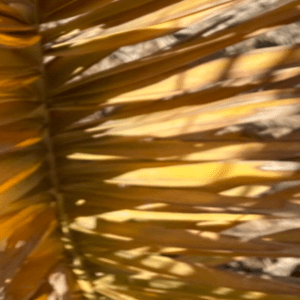
Label: Magnesium Deficiency